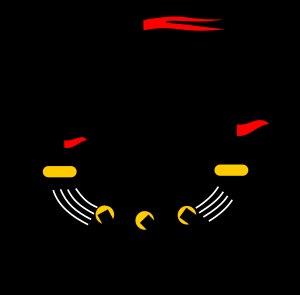
Un lymphad est un meuble utilisé principalement dans l'héraldique écossaise. Il s'agit d'un caraque à un seul mât et à rames. Le navire dispose également de trois drapeaux et d'un nid-de-pie. Le mot vient du gaélique écossais long fhada, ce qui signifie un long navire ou un birlinn.
Le birlinn est un type bateau en bois médiéval, à bordage à clin, propulsé par rames et par une voile carrée sur un mât. Ce type de bateau largement utilisé, pour le transport, la guerre et la pêche, dans les Hébrides et Ouest Highlands de l'Écosse à partir du Moyen Âge, jusqu'au XVIᵉ siècle. Les variantes du nom en anglais et en écossais des basses terres comprennent berlin et birling.